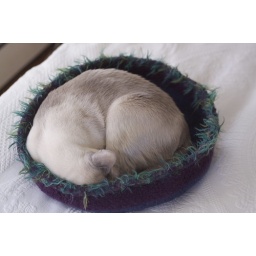
cat bed in use